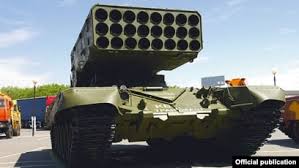
Label: TOS-1